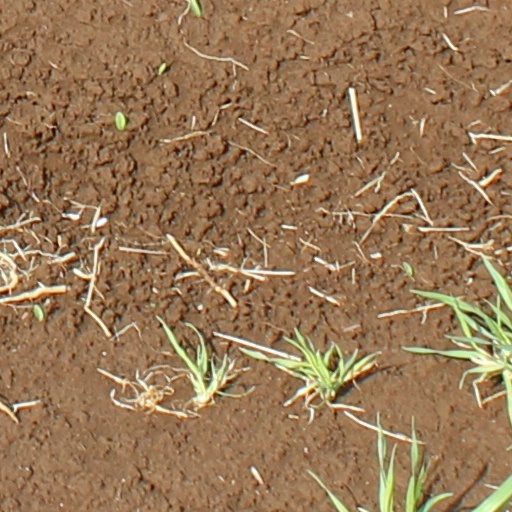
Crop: wheat